Violence and controversies during the George Floyd protests

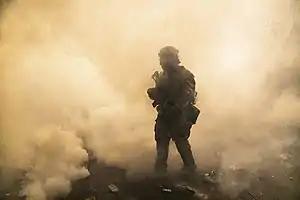
A U.S. Customs and Border Protection agent in a cloud of tear gas during violent protests in Portland, Oregon, July 25, 2020

In response to rioting, looting, and the targeting of federal buildings and public monuments by protesters during the height of the unrest, the Trump administration deployed federal law enforcement details to select cities with the stated purpose of protecting "monuments, memorials and statues" and federal property. The deployments drew controversy and outrage when protesters in Portland, Oregon began to be detained by unidentified federal agents in unmarked vehicles, often not on or near federal property; the federal agent activity briefly increased the size of the protests.